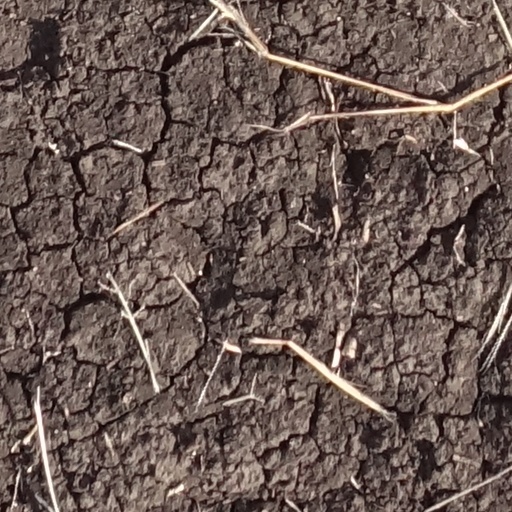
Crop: sorghum